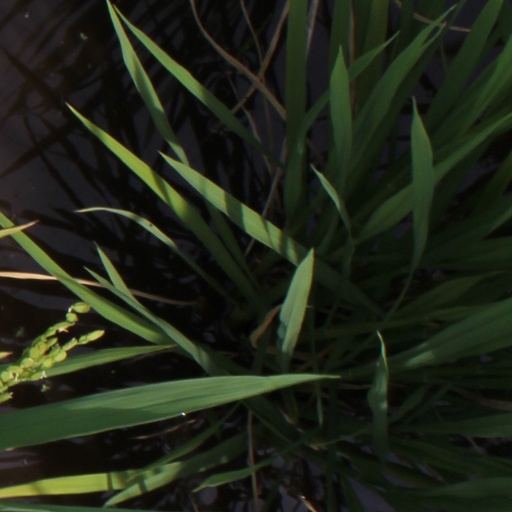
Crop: rice